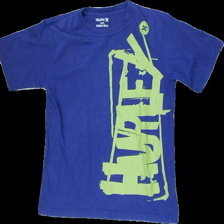
View: front
Type: T-shirt
Category: Men
Brand: Not in the list
Brand text on label: hurley
Colors: Blue, Green
Material: 60% cotton 40% polyester
Pattern: Logo print
Cut: Regular
Size: M
Season: All
Damage: fläck
Damage location: middle center
Damage 2 location: top center
Price range: <50
Recommended usage: Export
Description: blå t-shirt med logga fram, lätt nopprig och urtvättad